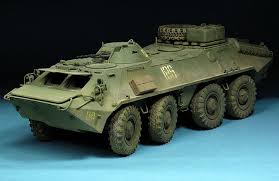
Label: BTR-70